The Man Who Knew Too Little

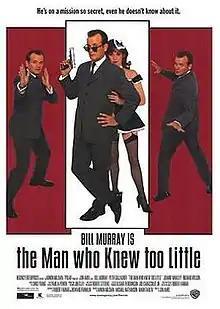
Theatrical release poster

The Man Who Knew Too Little is a 1997 spy comedy film starring Bill Murray, directed by Jon Amiel, and written by Robert Farrar and Howard Franklin. The film is based on Farrar's 1997 novel "Watch That Man", and the title is a parody of Alfred Hitchcock's 1934 film "The Man Who Knew Too Much" and his 1956 remake of the same title. Upon release, the film received generally mixed reviews and was a box office bomb, grossing just $13.7 million against its $20 million budget.